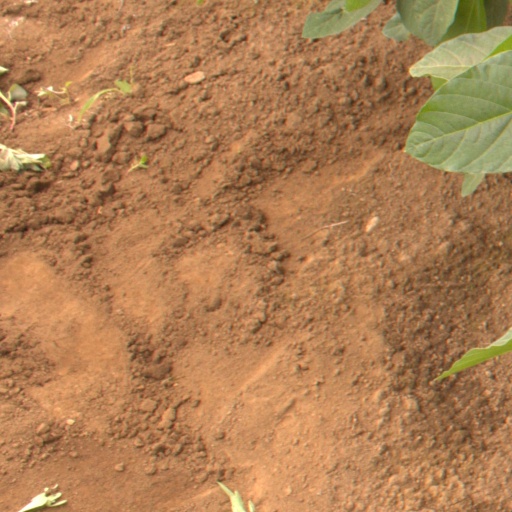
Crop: soybean